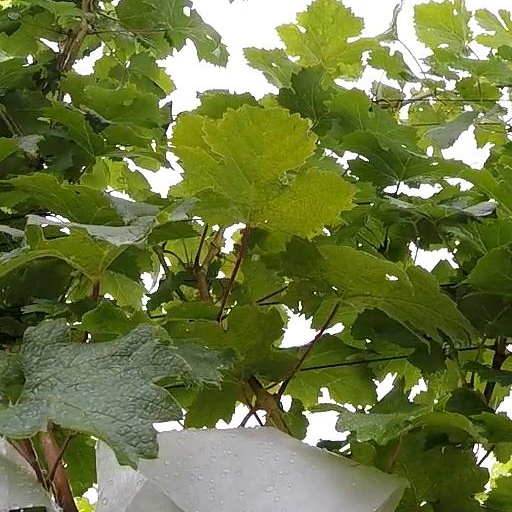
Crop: grape